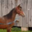
Label: horse